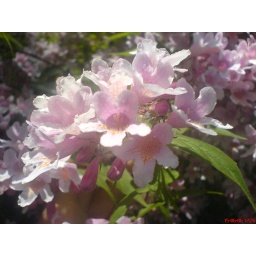
pink and foxglove like, but in a tree